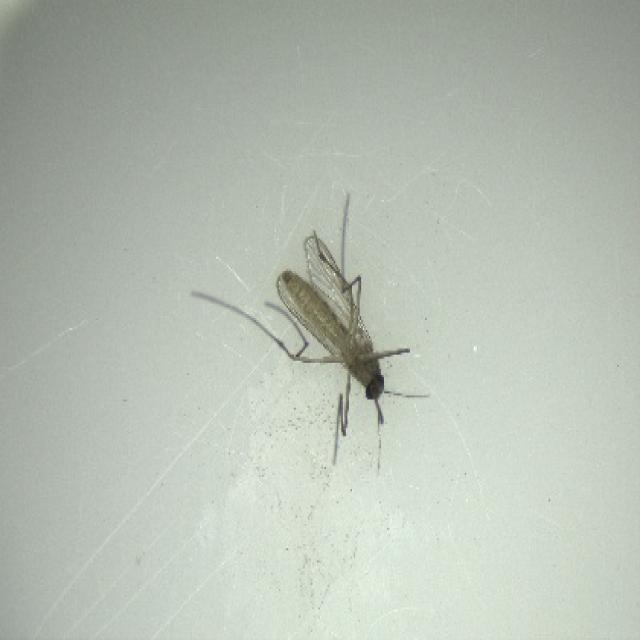
Species: culex_pipiens